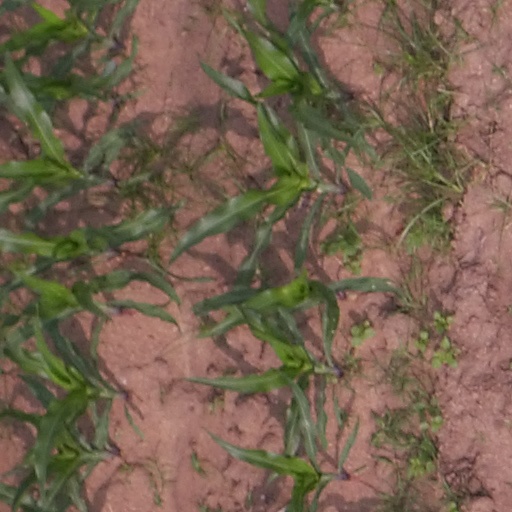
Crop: maize; corn